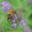
Label: bee